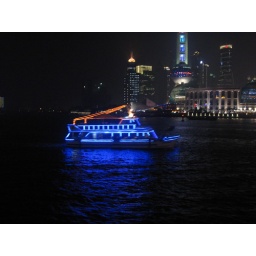
glowing boat in Shanghai river